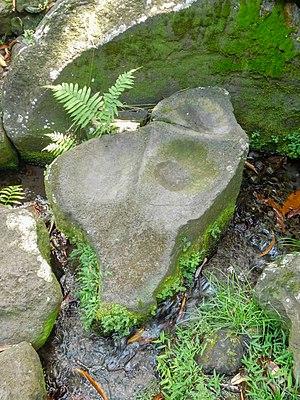
Plusieurs sites archéologiques sur la commune de Trois-Rivières en Guadeloupe présentent des roches gravées, datant de l'époque précolombienne. Cinq de ces sites sont inscrits ou classés au titre des monuments historiques.
Cet article recense les monuments historiques de la Guadeloupe, en France.